Commonwealth Stadium

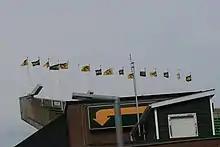

At Commonwealth Stadium complex is the Field House, an three-storey training facility which includes a running track, a artificial turf training field, a fitness and weight room, locker rooms and a running track. It is part of the Commonwealth Community Recreation Centre, which also includes a aquatics centre with a four-lane lap pool, water slides and a recreational pool; of administrative offices; and a fitness centre. The building features a central lobby with each of the facilities in an annex. The centre has Leadership in Energy and Environmental Design (LEED) Silver certification. Adjacent to Commonwealth Stadium lies Clarke Stadium; it seats 5,000 and is used as a training field and as the home ground of the Canadian Premier League side FC Edmonton until it was dissolved in 2022.